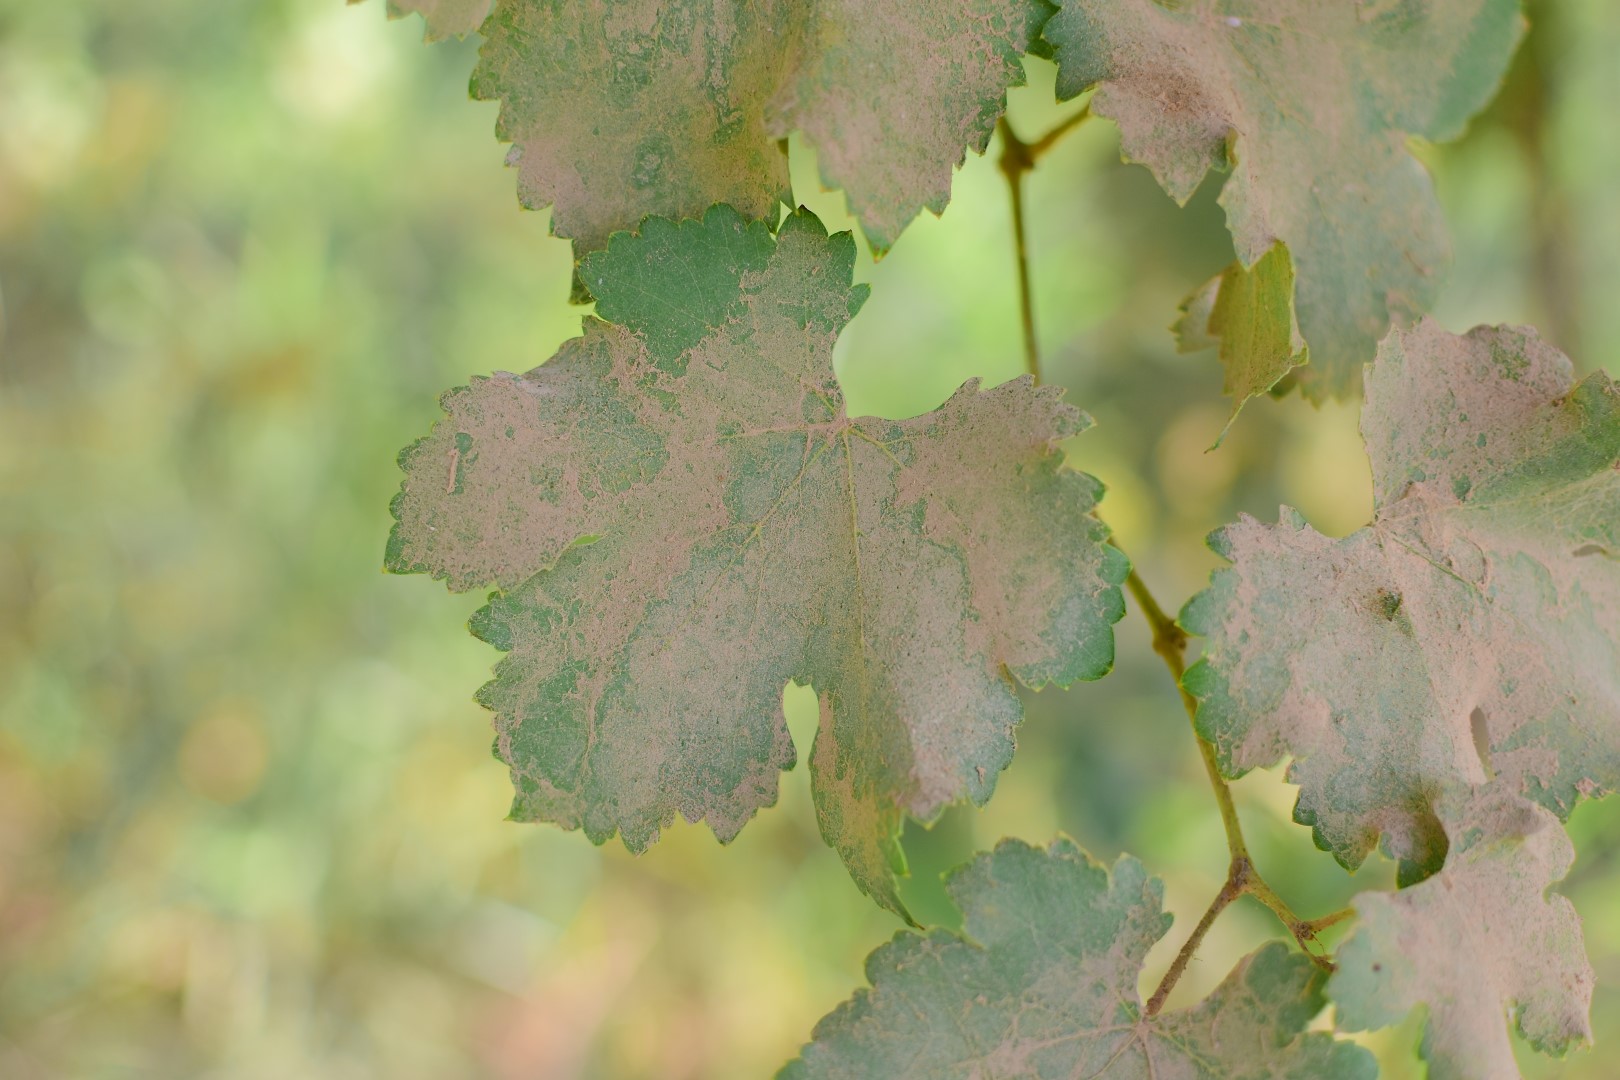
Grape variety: Deas Al-Annz